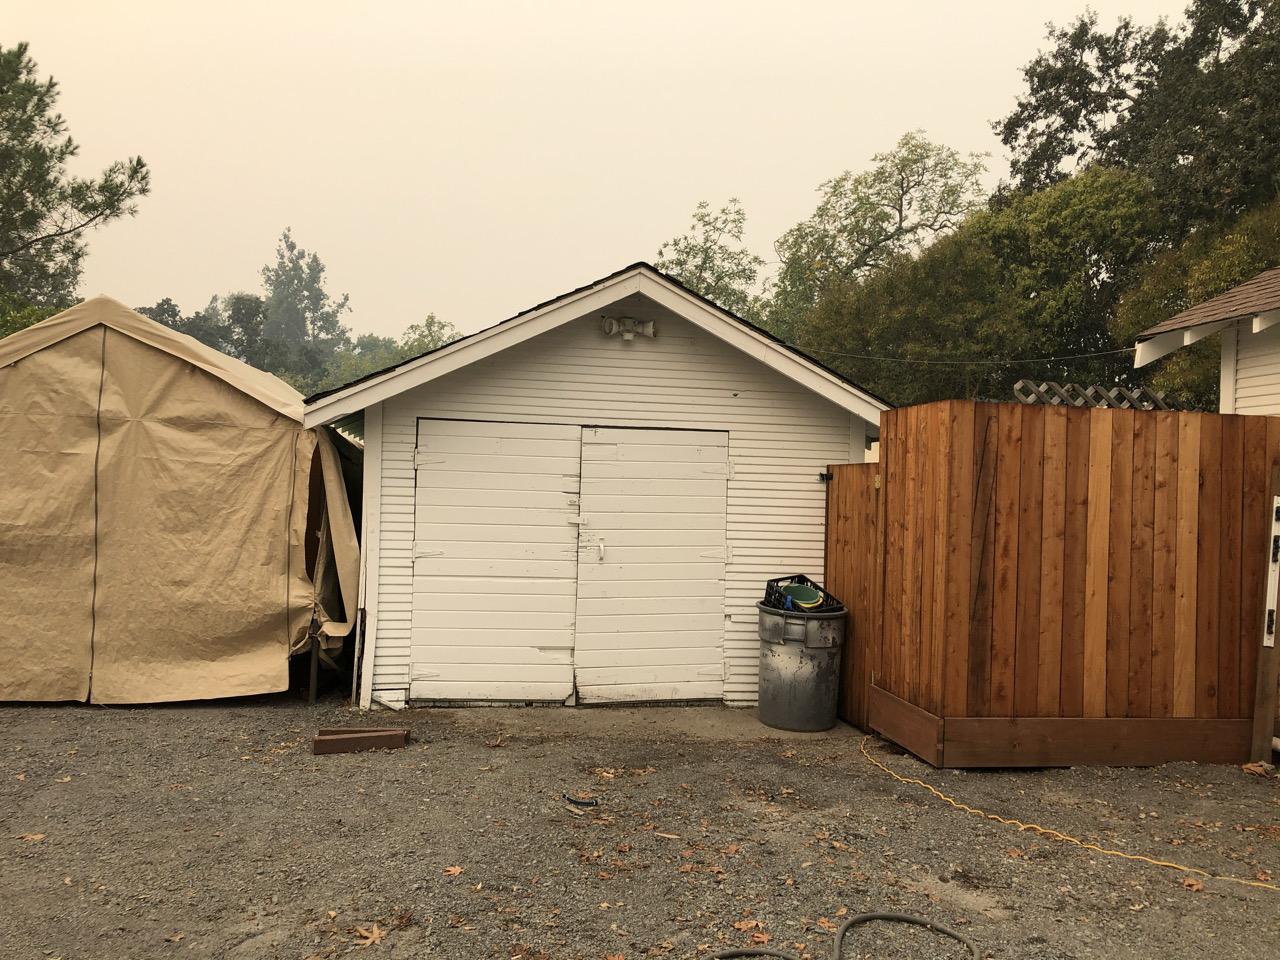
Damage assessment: no_damage